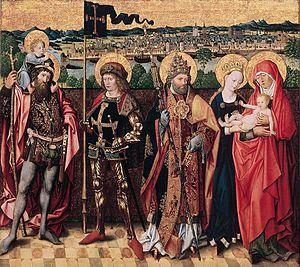
Anne trinitaire avec saints
Le Maître de la Glorification de Marie est un peintre, actif à Cologne autour de 1460-1470/80 ou 1493. Son nom est inconnu, et il porte son nom de convention d'après l'une de ses œuvres.